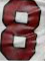
Number: 8